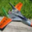
Label: airplane